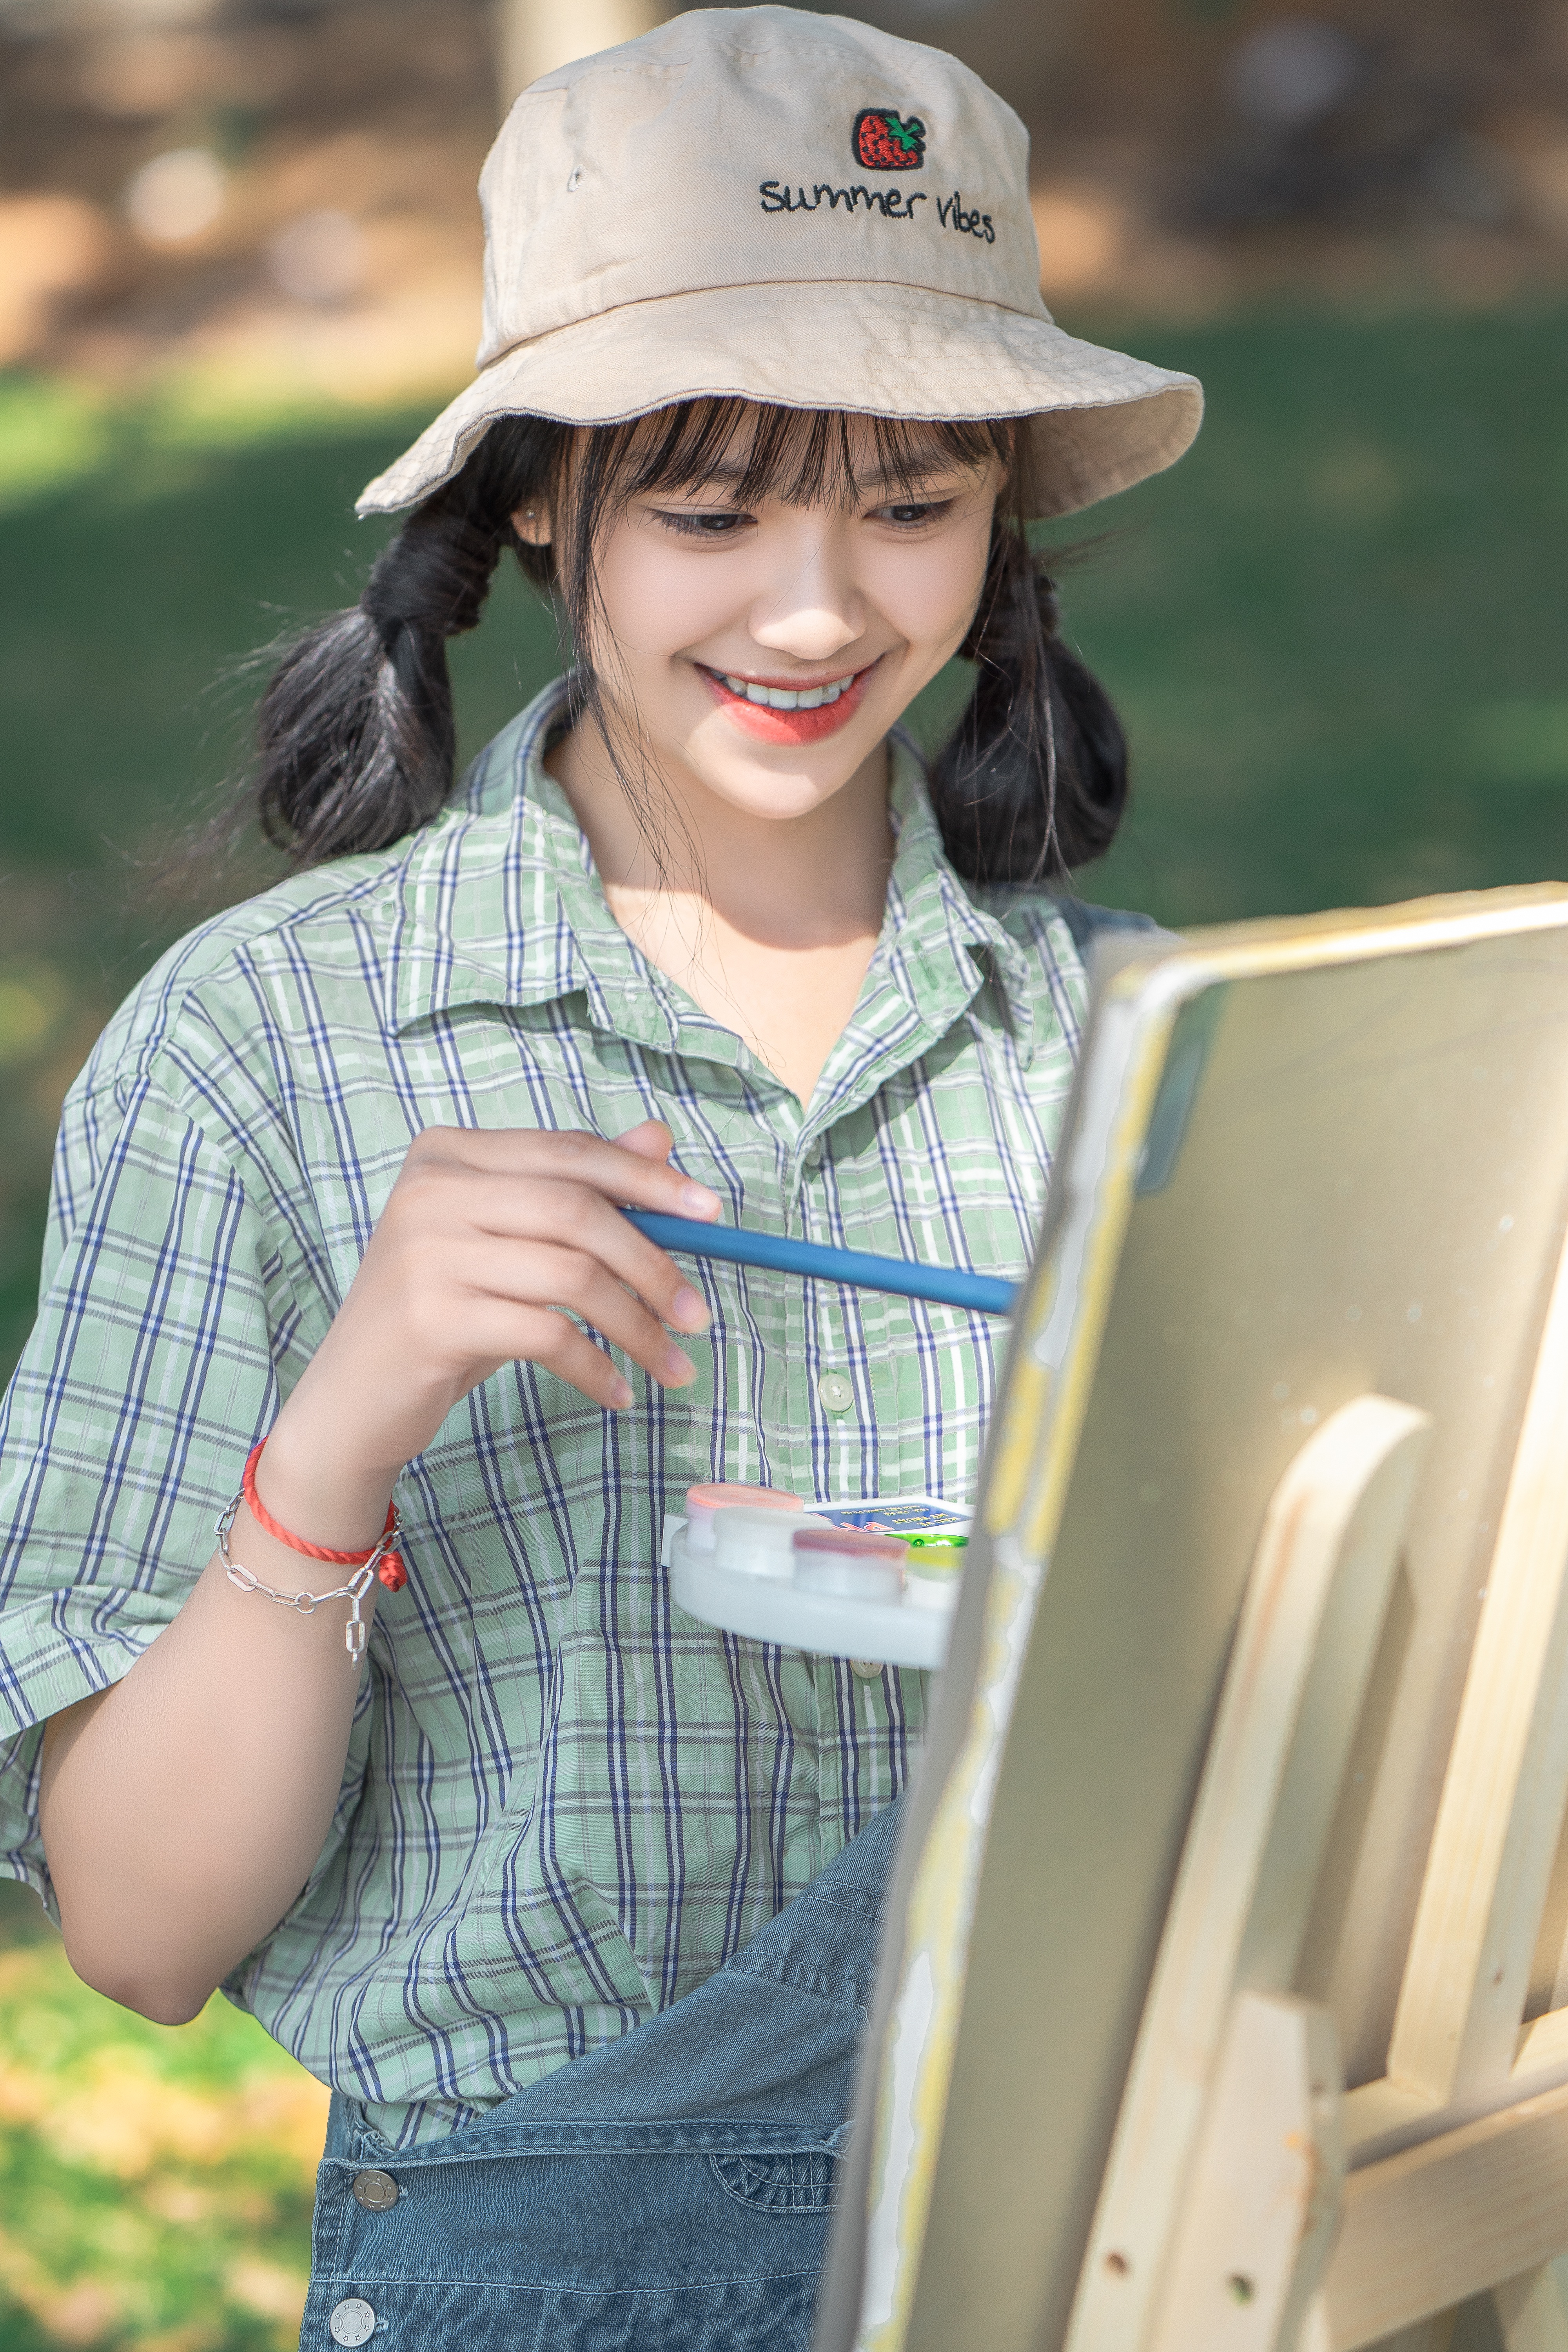
girl, beauty, clothing, hair, lip, smile, hairstyle, daytime, facial expression, hat, human, happy, street fashion, headgear, fun, sun hat, leisure, grass, summer, people, cap, travel, eyewear, jewellery, long hair, blond, electric blue, brown hair, belt, fashion accessory, sitting, recreation, bracelet, pattern, landscape, portrait photography, denim, necklace, vacation, photo shoot, tourism, child